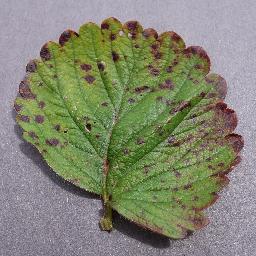
Label: Strawberry___Leaf_scorch